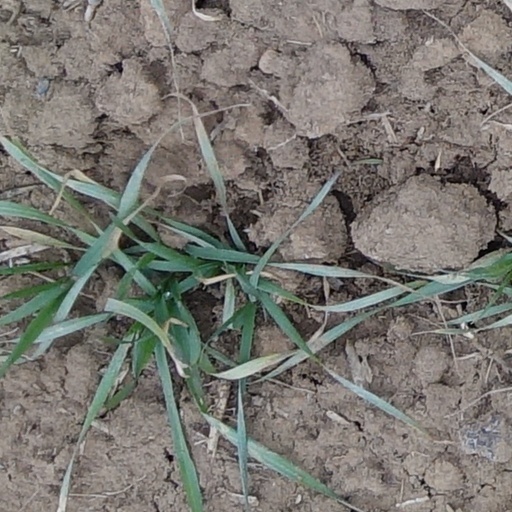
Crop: wheat